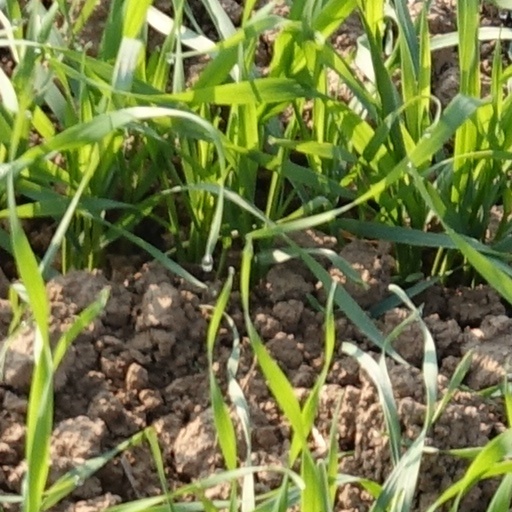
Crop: wheat